China Railways SL5

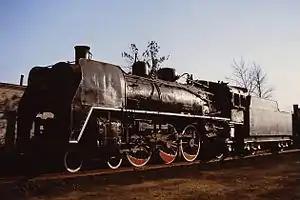
SL5-292 at Shenyang Railway Museum

The China Railways SL5 (勝利5, "Shènglì", "victory") steam locomotive was a class of 4-6-2 passenger steam locomotives operated by the China Railway. They were originally built for the South Manchuria Railway in 1927 and 1928.